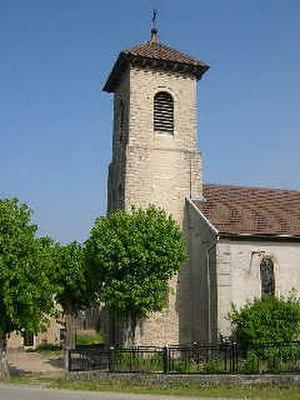
Montbouton, Territoire de Belfort. L'église date des années 1860 Photo prise en mai 2004 par LP90 Licence GFDL
Montbouton est une commune française située dans le département du Territoire de Belfort en région Bourgogne-Franche-Comté. Ses habitants sont appelés les Montboutonnais.